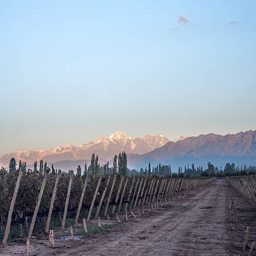
early morning in the vineyards .